Fixed stars

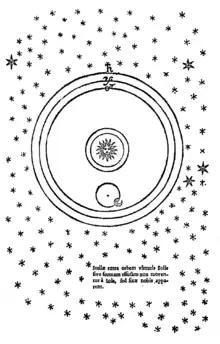
The heliocentric universe appearing in "De Mundo Nostro Sublunari Philosophia Nova" (New Philosophy about our Sublunary World), attributed to William Gilbert, 1631 (posthumous). The text reads: "The stars outside the orb of the Sun's power, or in the form of an effusion, are not moved by the Sun, but appear fixed to us."

In the sixteenth century, a number of writers inspired by Copernicus, such as Thomas Digges, Giordano Bruno and William Gilbert argued for an indefinitely extended or even infinite universe, with other stars as distant suns, paving the way to deprecate the Aristotelian sphere of the fixed stars. (This was a revival of beliefs held by Democritus, Epicurus, and Fakhr al-Din al-Razi).